Orphan 55

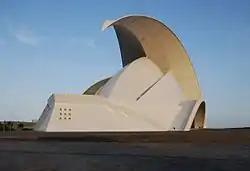
The Auditorio de Tenerife was used as the exterior shot of Tranquility Spa.

Lee Haven Jones directed the second block, which comprised the second and third episodes. Episode 3 was filmed on location in Tenerife, including the Auditorio de Tenerife for the external shots of Tranquillity Spa and the area around the dormant volcano Teide for the barren wasteland.